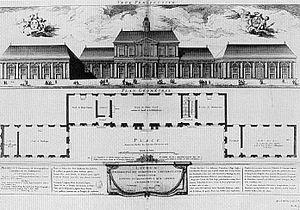
Plan de l'université de Caen entre 1701 et 1875
L'université de Caen-Normandie est une université française, basée à Caen. Elle accueille en 2018-2019 plus de 29 000 étudiants, ce qui en fait la première université de Normandie.
Le palais des facultés de Caen, appelé également grandes écoles, est un ancien bâtiment construit dans le centre-ville ancien de Caen au tournant des XVIIᵉ et XVIIIᵉ siècles pour abriter l'université de Caen. Agrandi au XIXᵉ et XXᵉ siècles, cet ensemble a été détruit lors de la bataille de Caen en 1944.